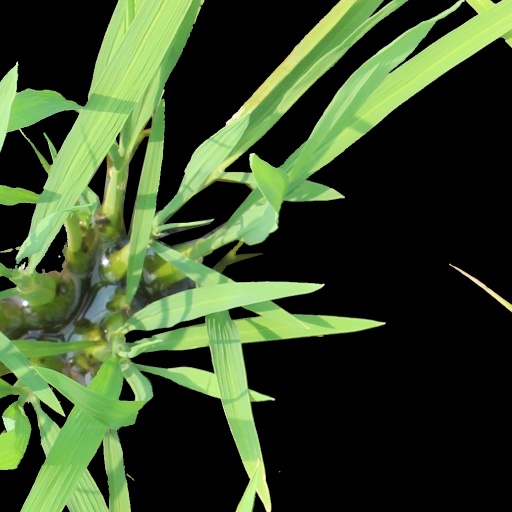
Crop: rice